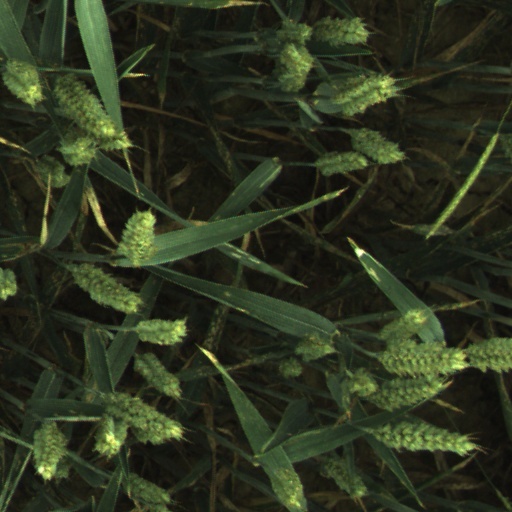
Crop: wheat